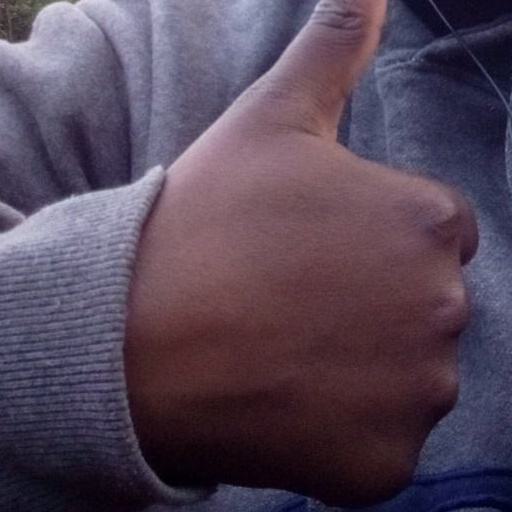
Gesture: like